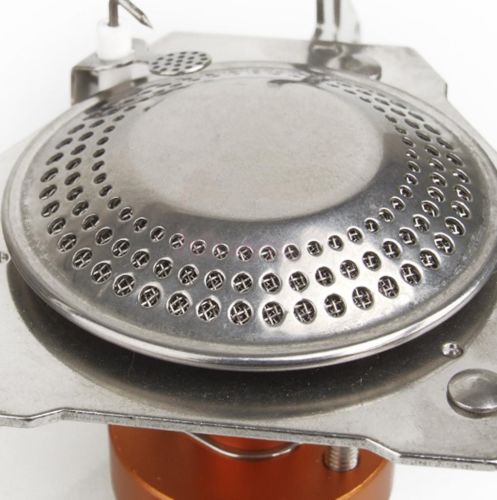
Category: toaster